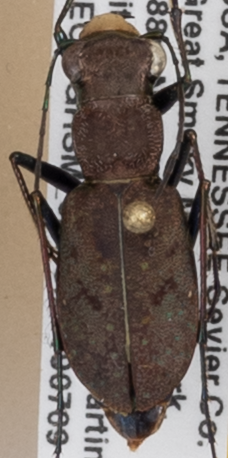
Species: Cylindera unipunctata
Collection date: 2019-07-09 04:00:00
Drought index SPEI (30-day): -0.24
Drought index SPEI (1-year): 2.09
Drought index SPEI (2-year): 2.09